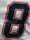
Number: 8